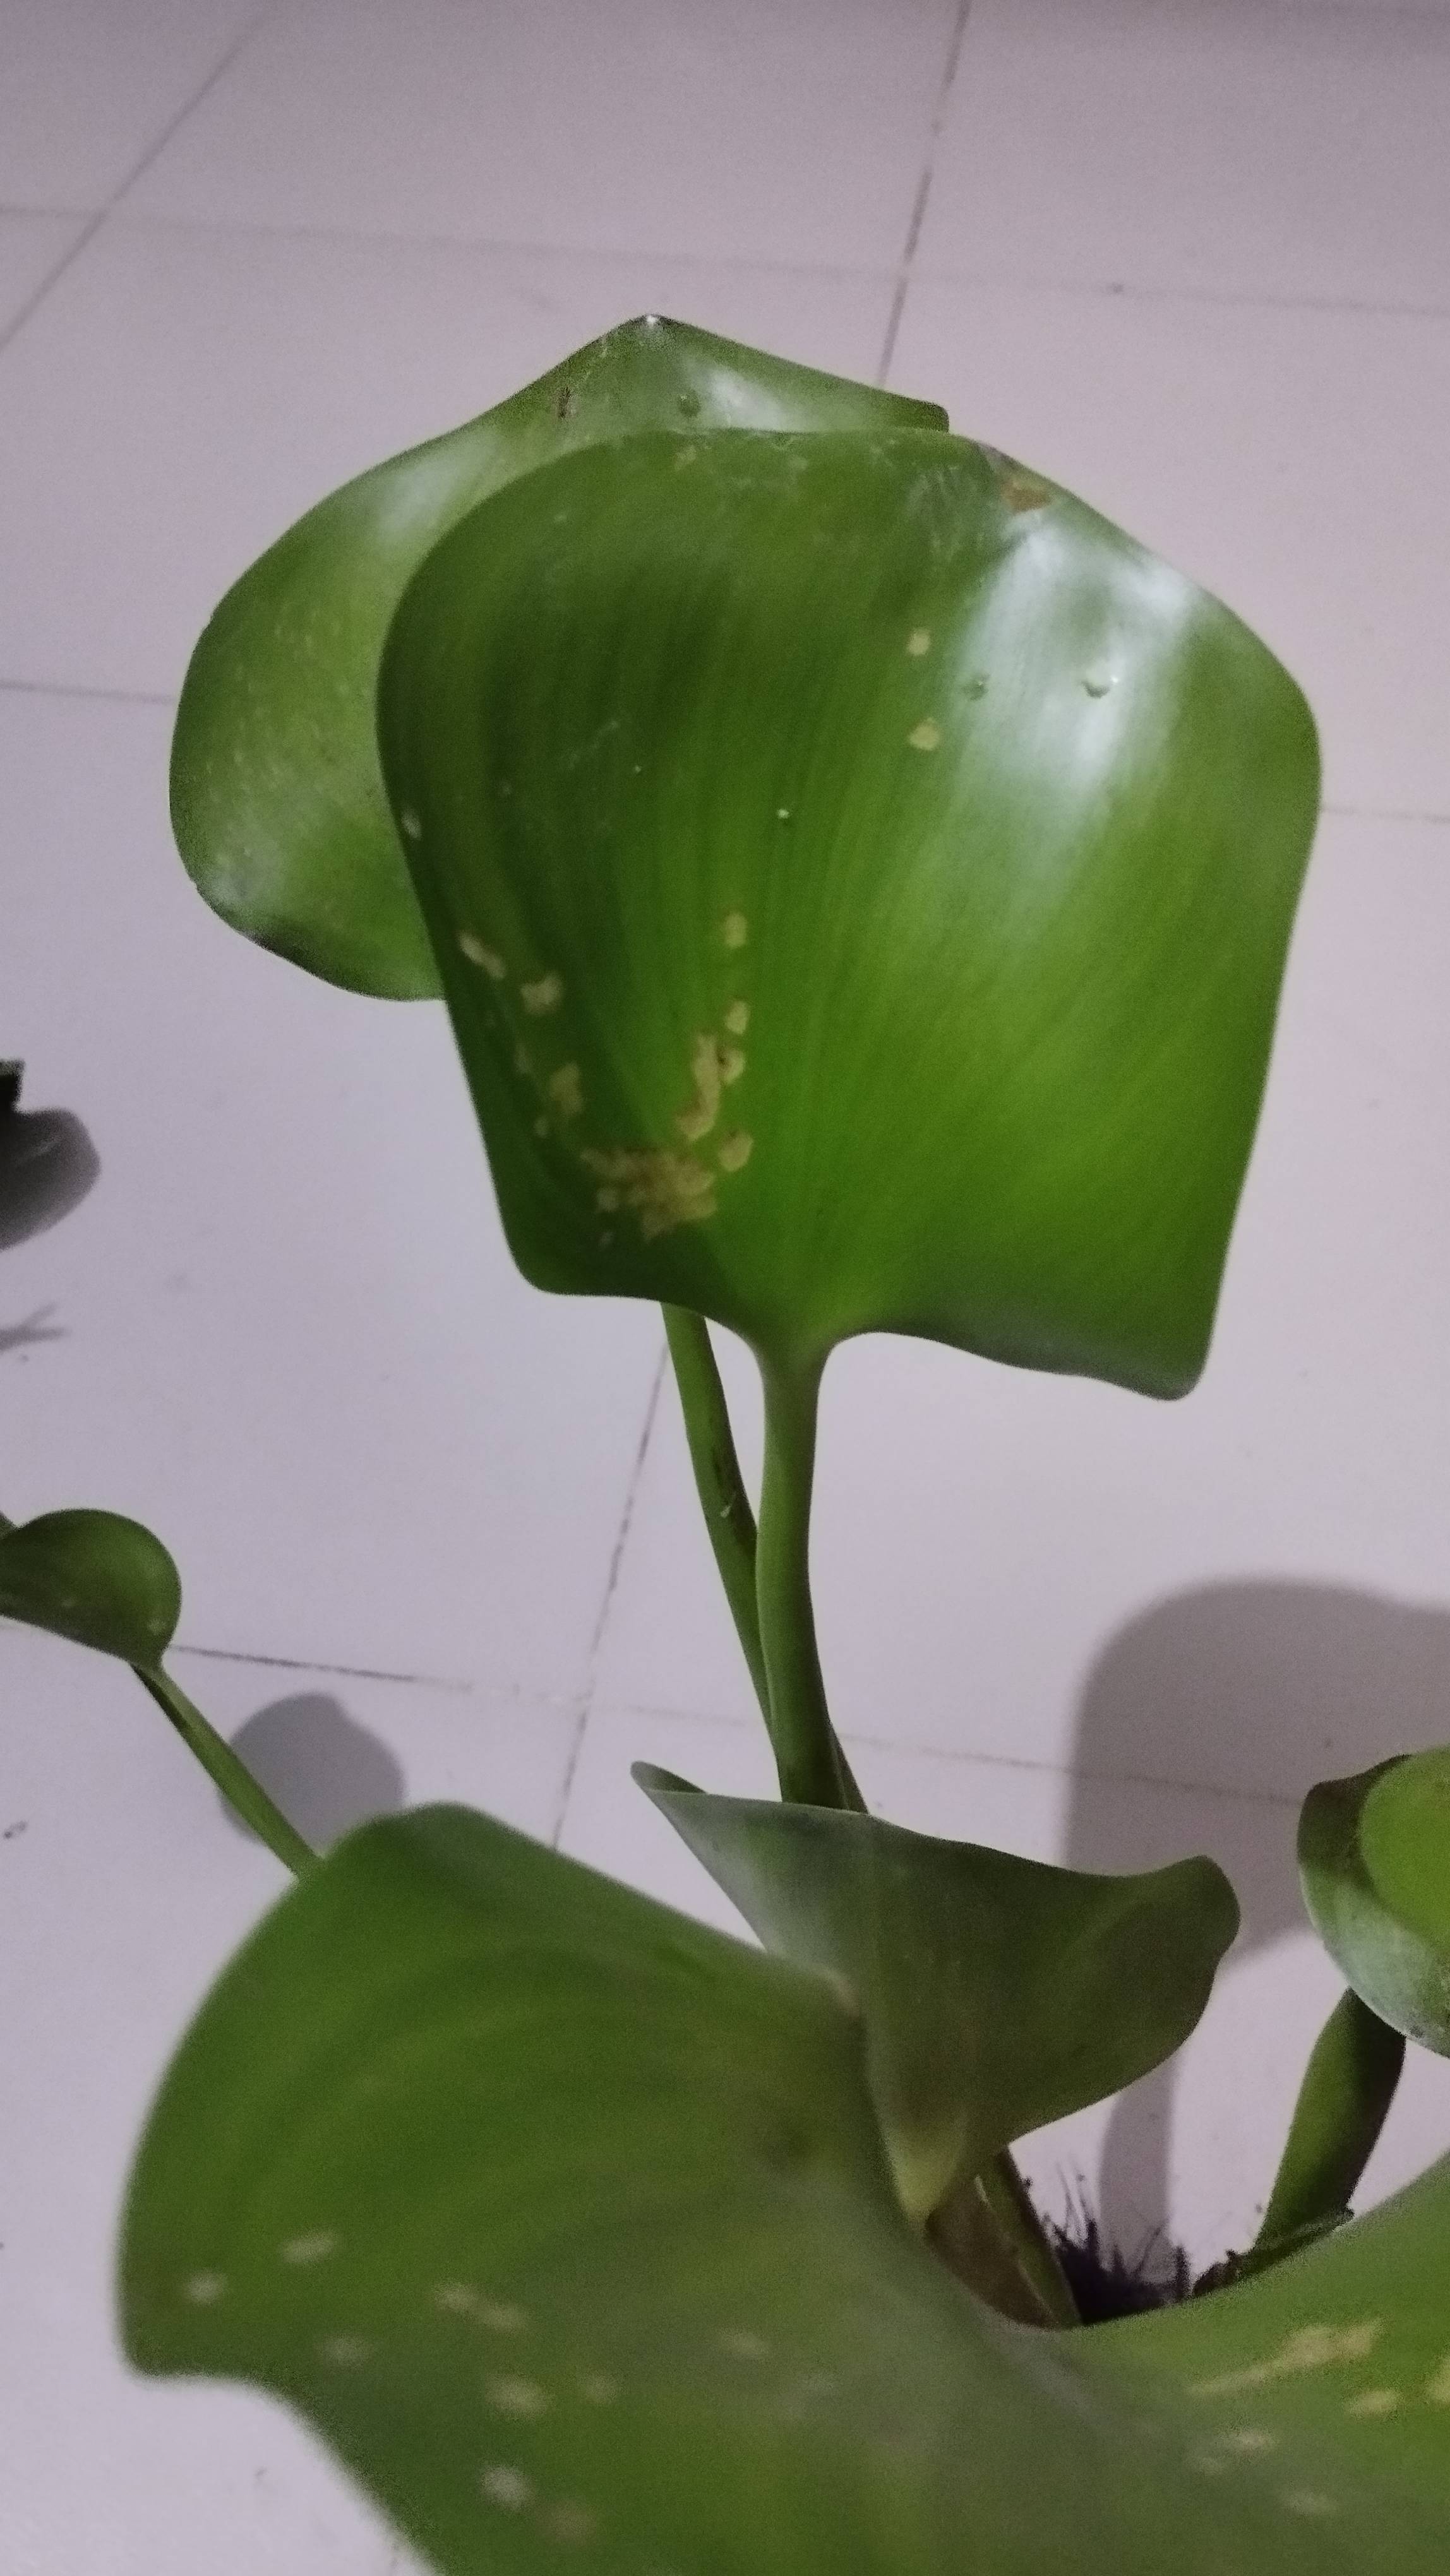
Species: Common Water Hyacinth (Eichornia crassipes)